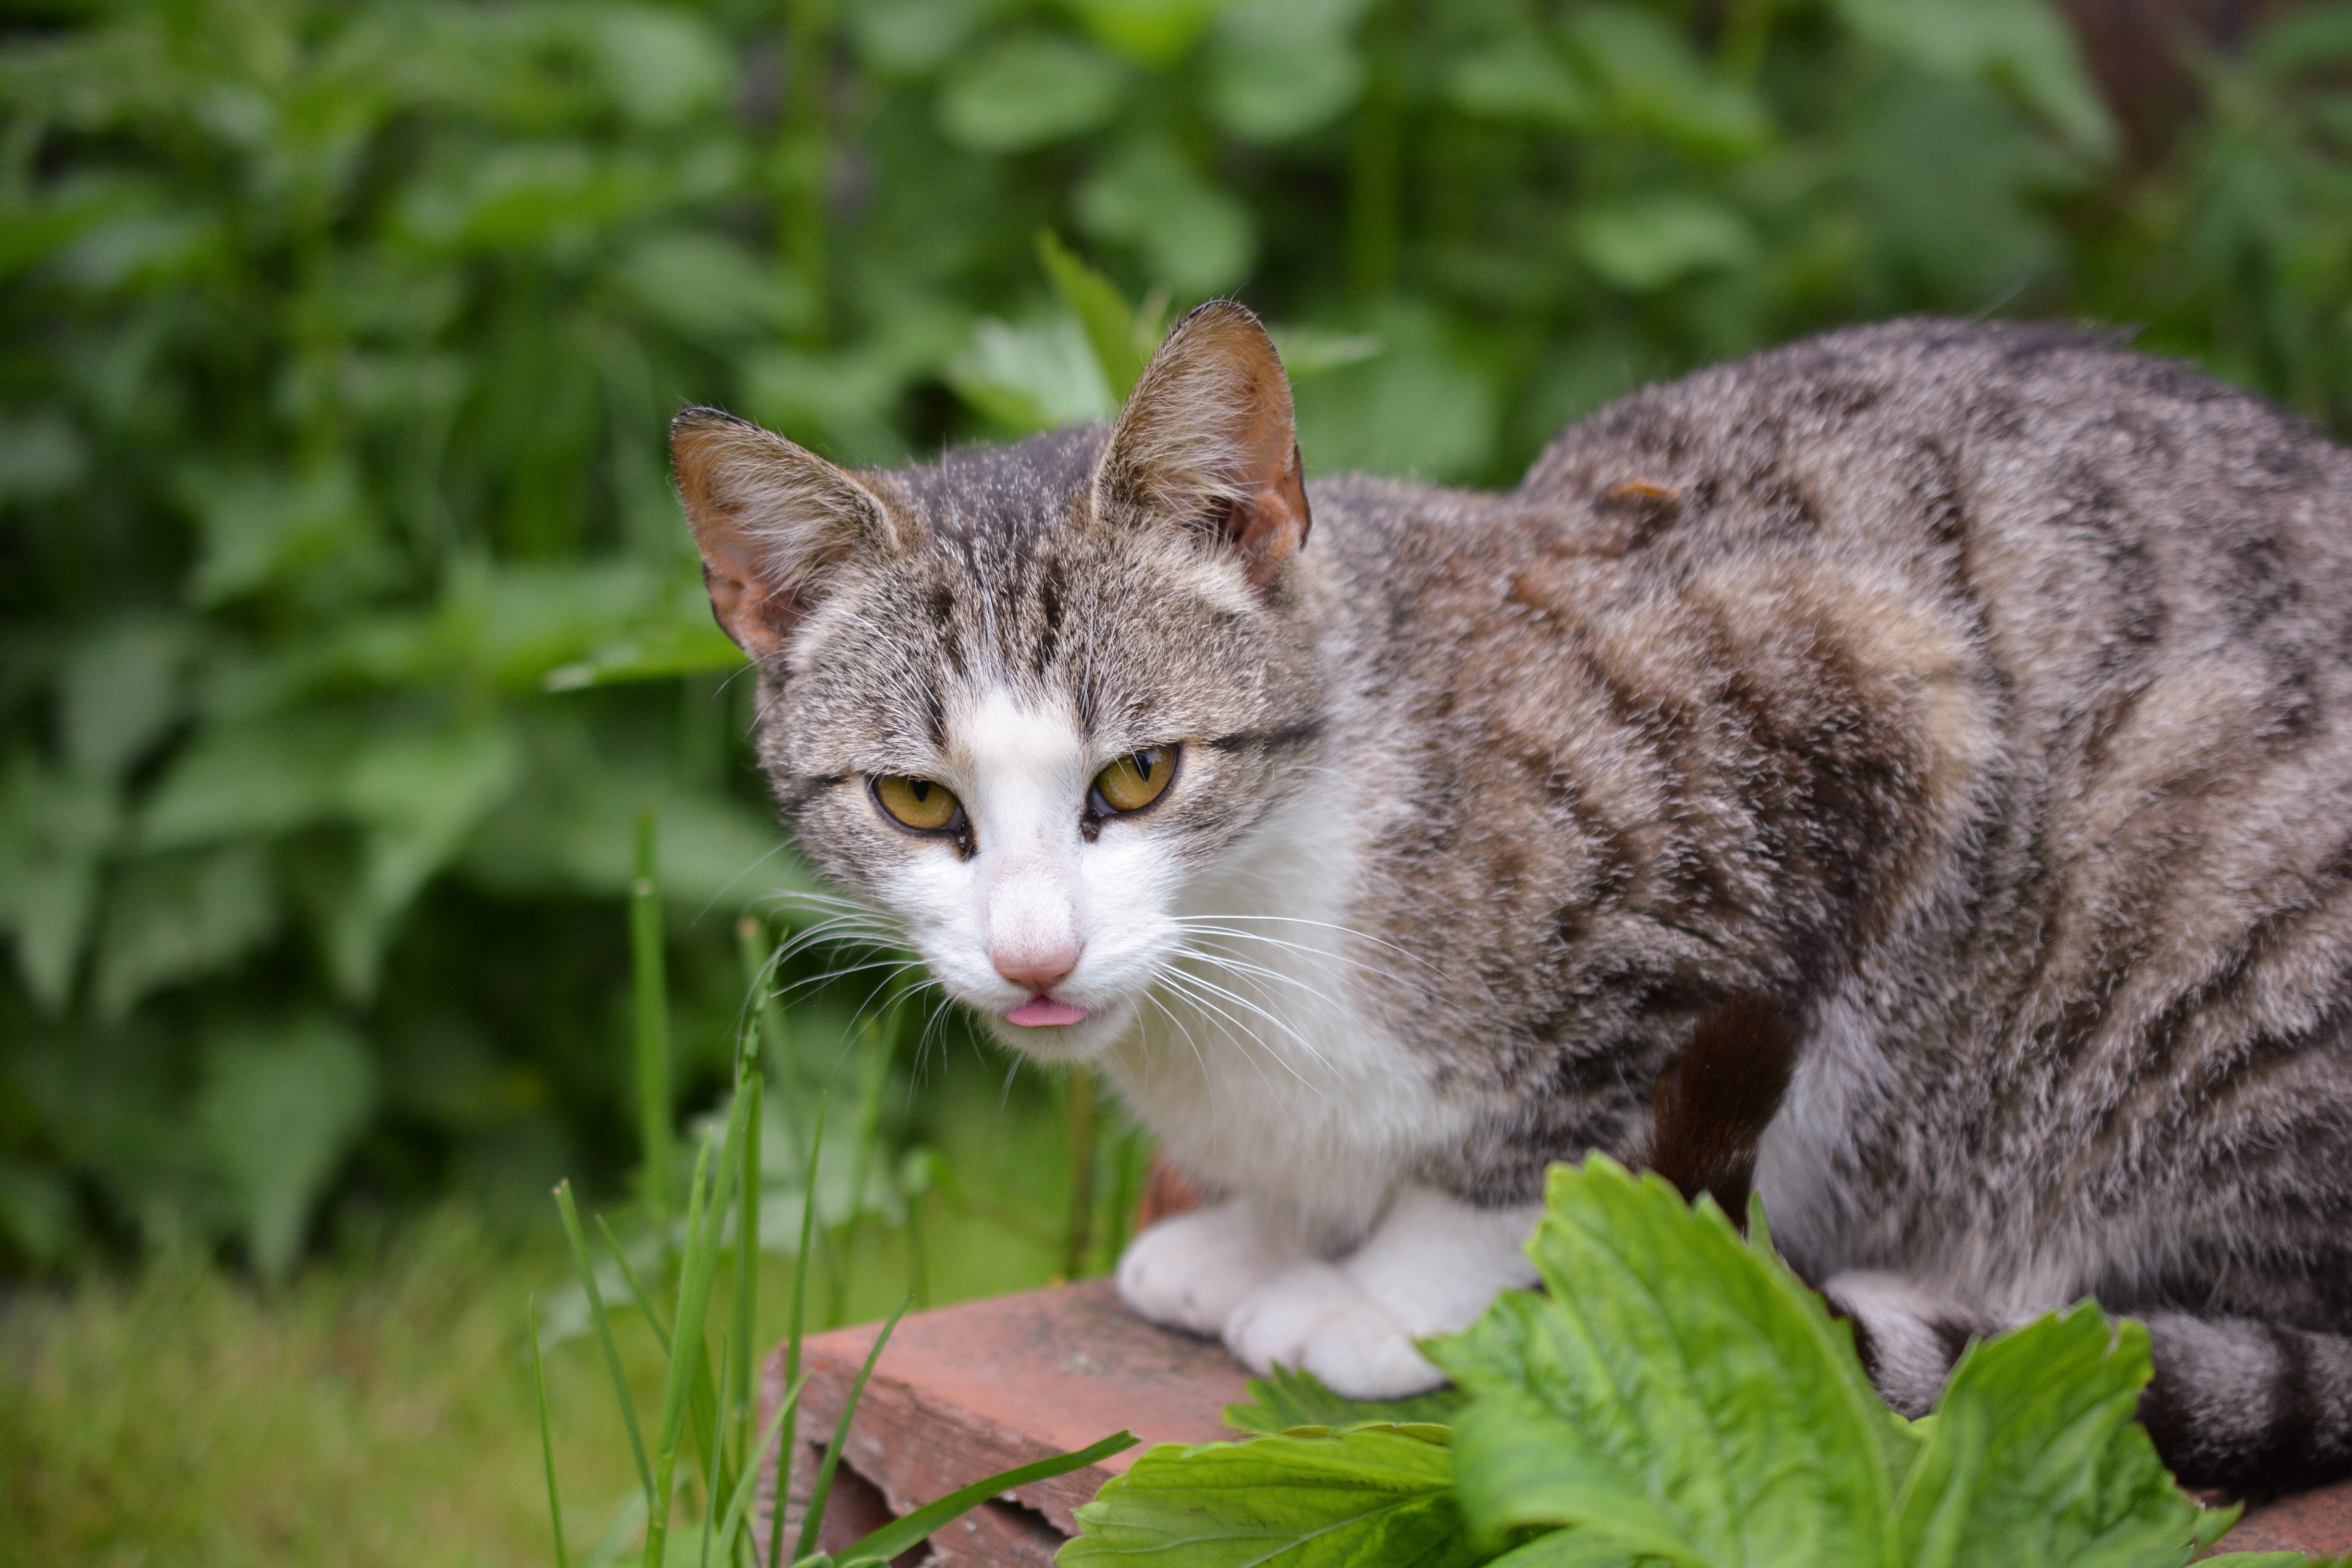
nature, grass, animal, kitten, cat, mammal, fauna, whiskers, lurking, vertebrate, curious, the language of the, tabby cat, european shorthair, wild cat, small to medium sized cats, cat like mammal, domestic short haired cat, pixie bob, rusty spotted cat